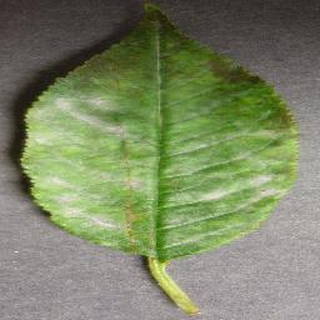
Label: cherry_powdery_mildew